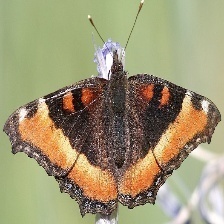
Species: MILBERTS TORTOISESHELL
Butterfly family (ImageNet category): admiral